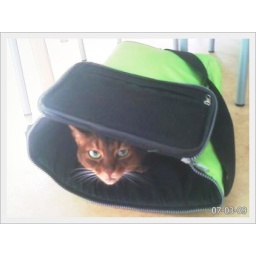
An animal in the kitchen